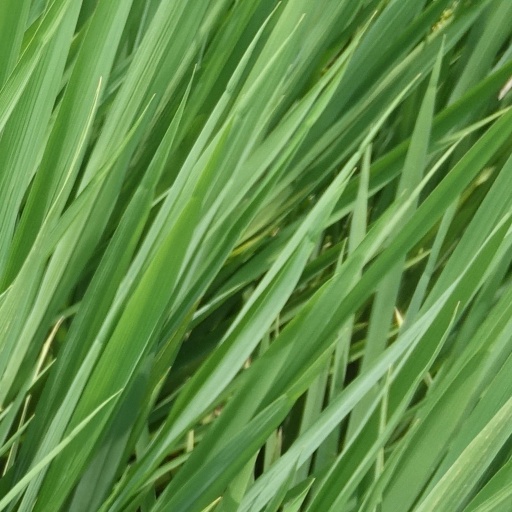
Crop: rice